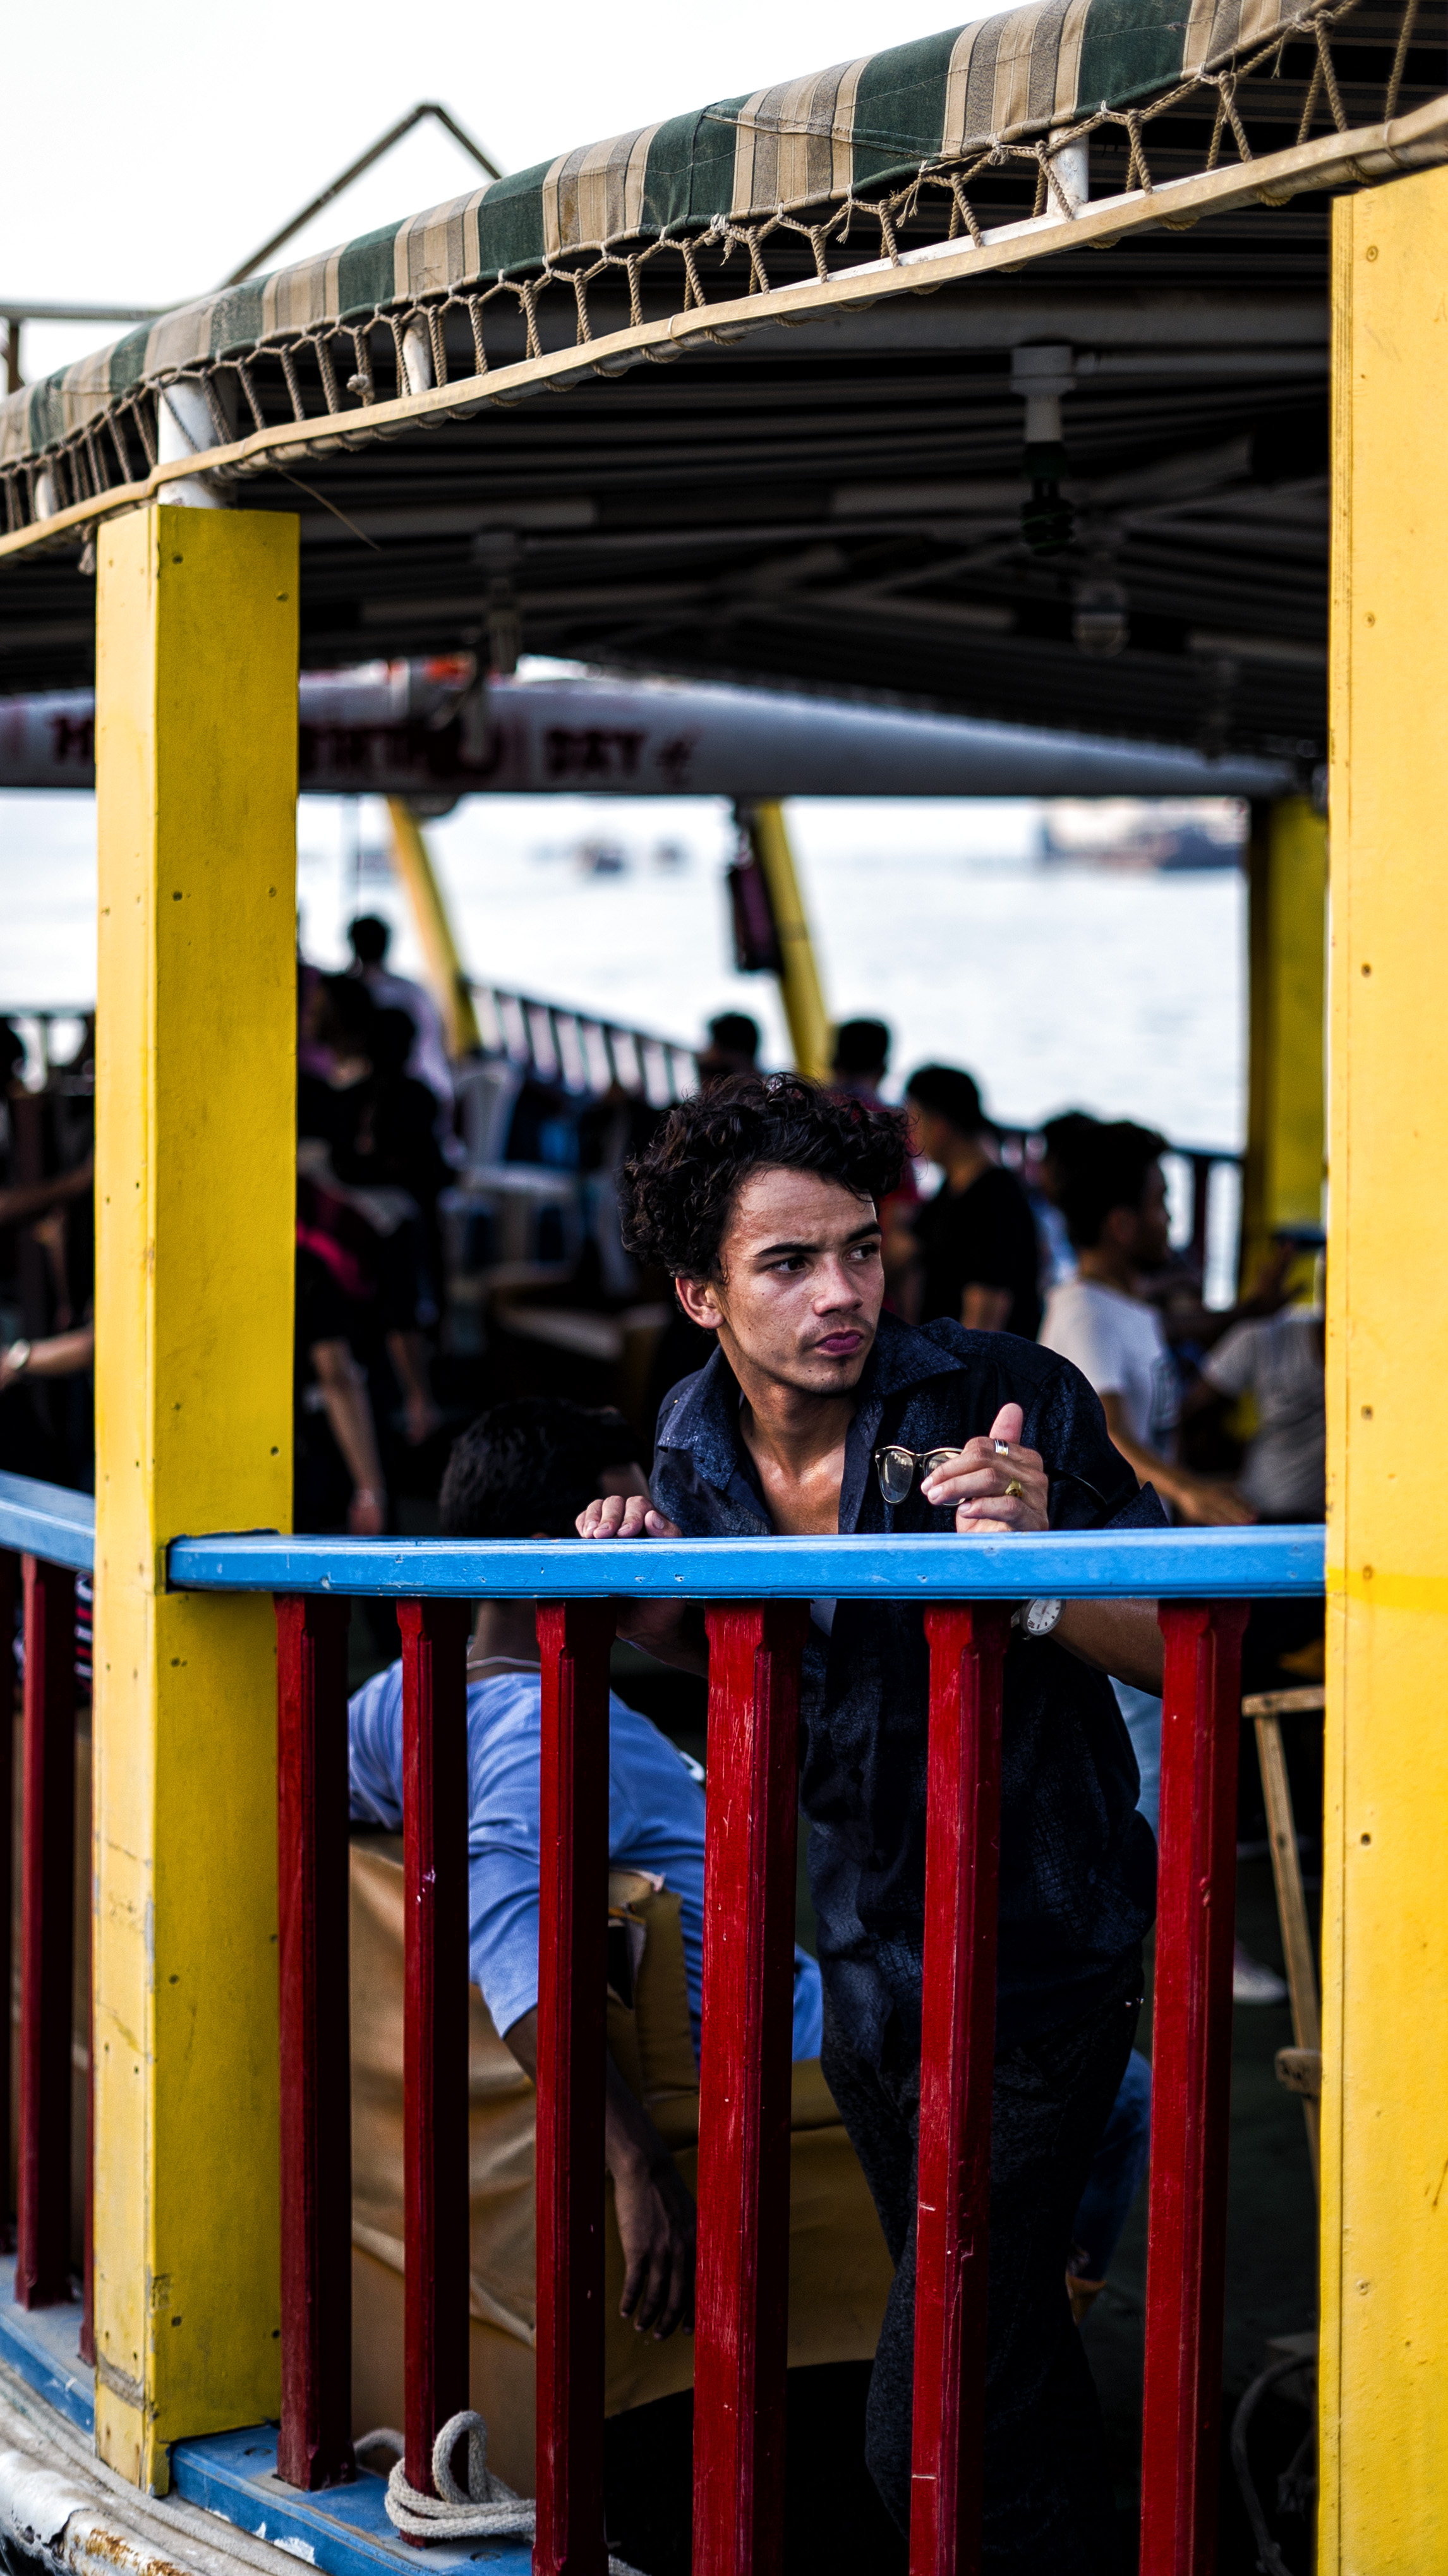
people, yellow, fun